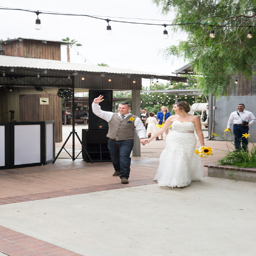
we 're crushing on this couple 's stunning rustic wedding and sweet photos !